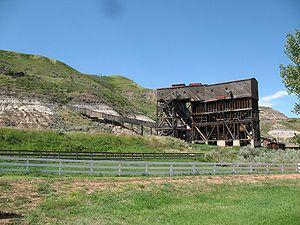
Voici une liste de mines de charbon triée en fonction du nom de la mine et de sa localisation.
Voici la liste des lieux historiques nationaux du Canada situé en Alberta. En mars 2011, on compte 59 lieux historiques nationaux en Alberta, dont 14 sont administrés par Parcs Canada. De ce nombre, il faut rajouté aussi un site qui a perdu sa désignation.
La mine de charbon Atlas est une ancienne mine de charbon en Alberta, au Canada. Située à East Coulee, elle est considérée comme la mieux préservée des anciennes mines de charbon du Canada et elle abrite le dernier culbuteur de charbon en bois du pays. Elle a été désignée ressource historique provinciale de l'Alberta en 1989 et lieu historique national du Canada en 2002.